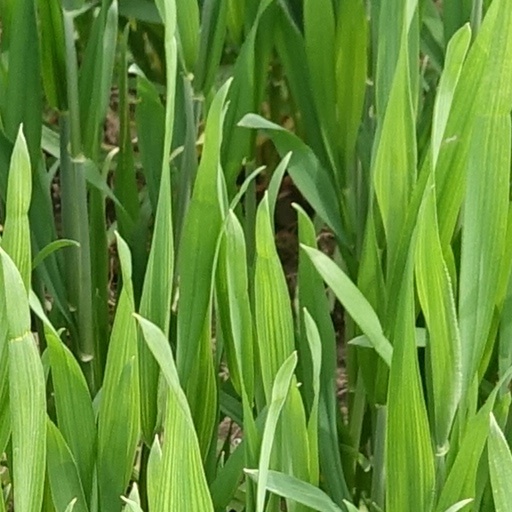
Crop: wheat